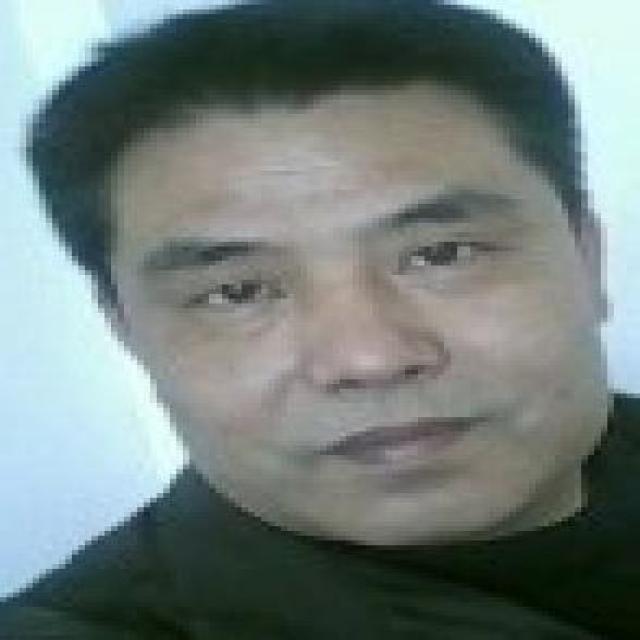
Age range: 45-64